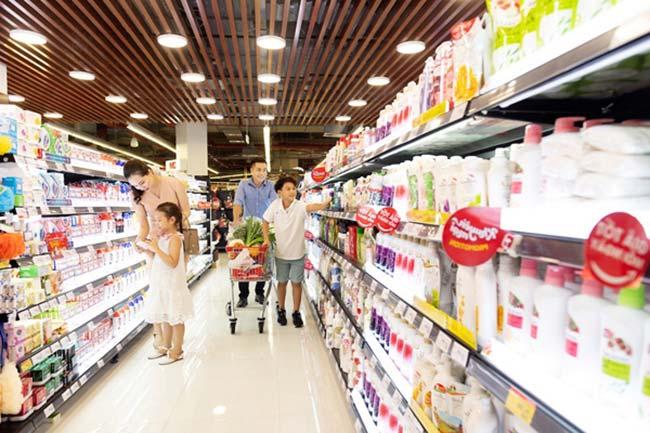
người phụ nữ và bé gái đang đứng gần kệ hàng phía bên trái